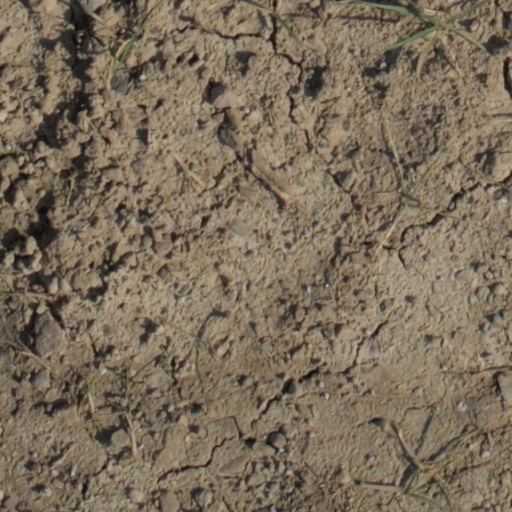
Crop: wheat